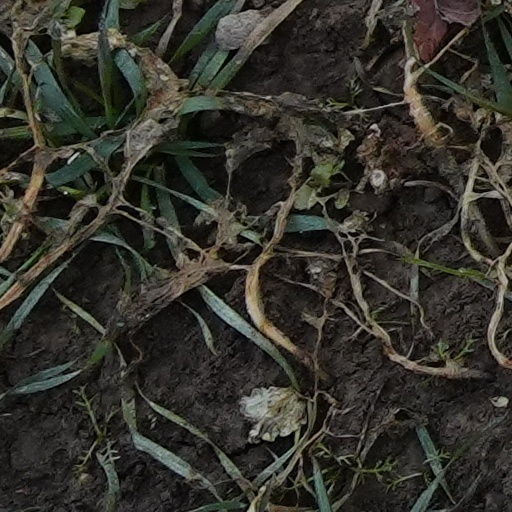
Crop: wheat